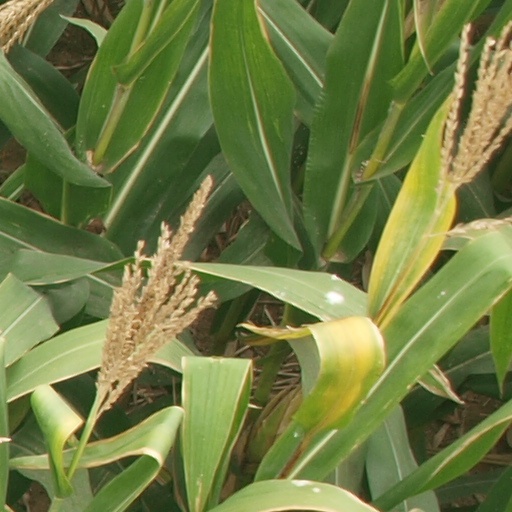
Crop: maize; corn